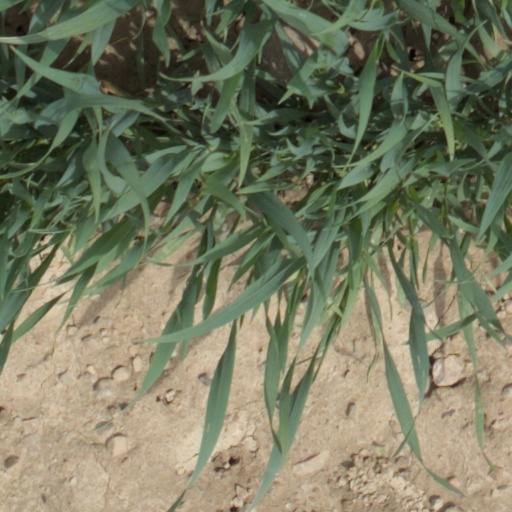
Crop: wheat